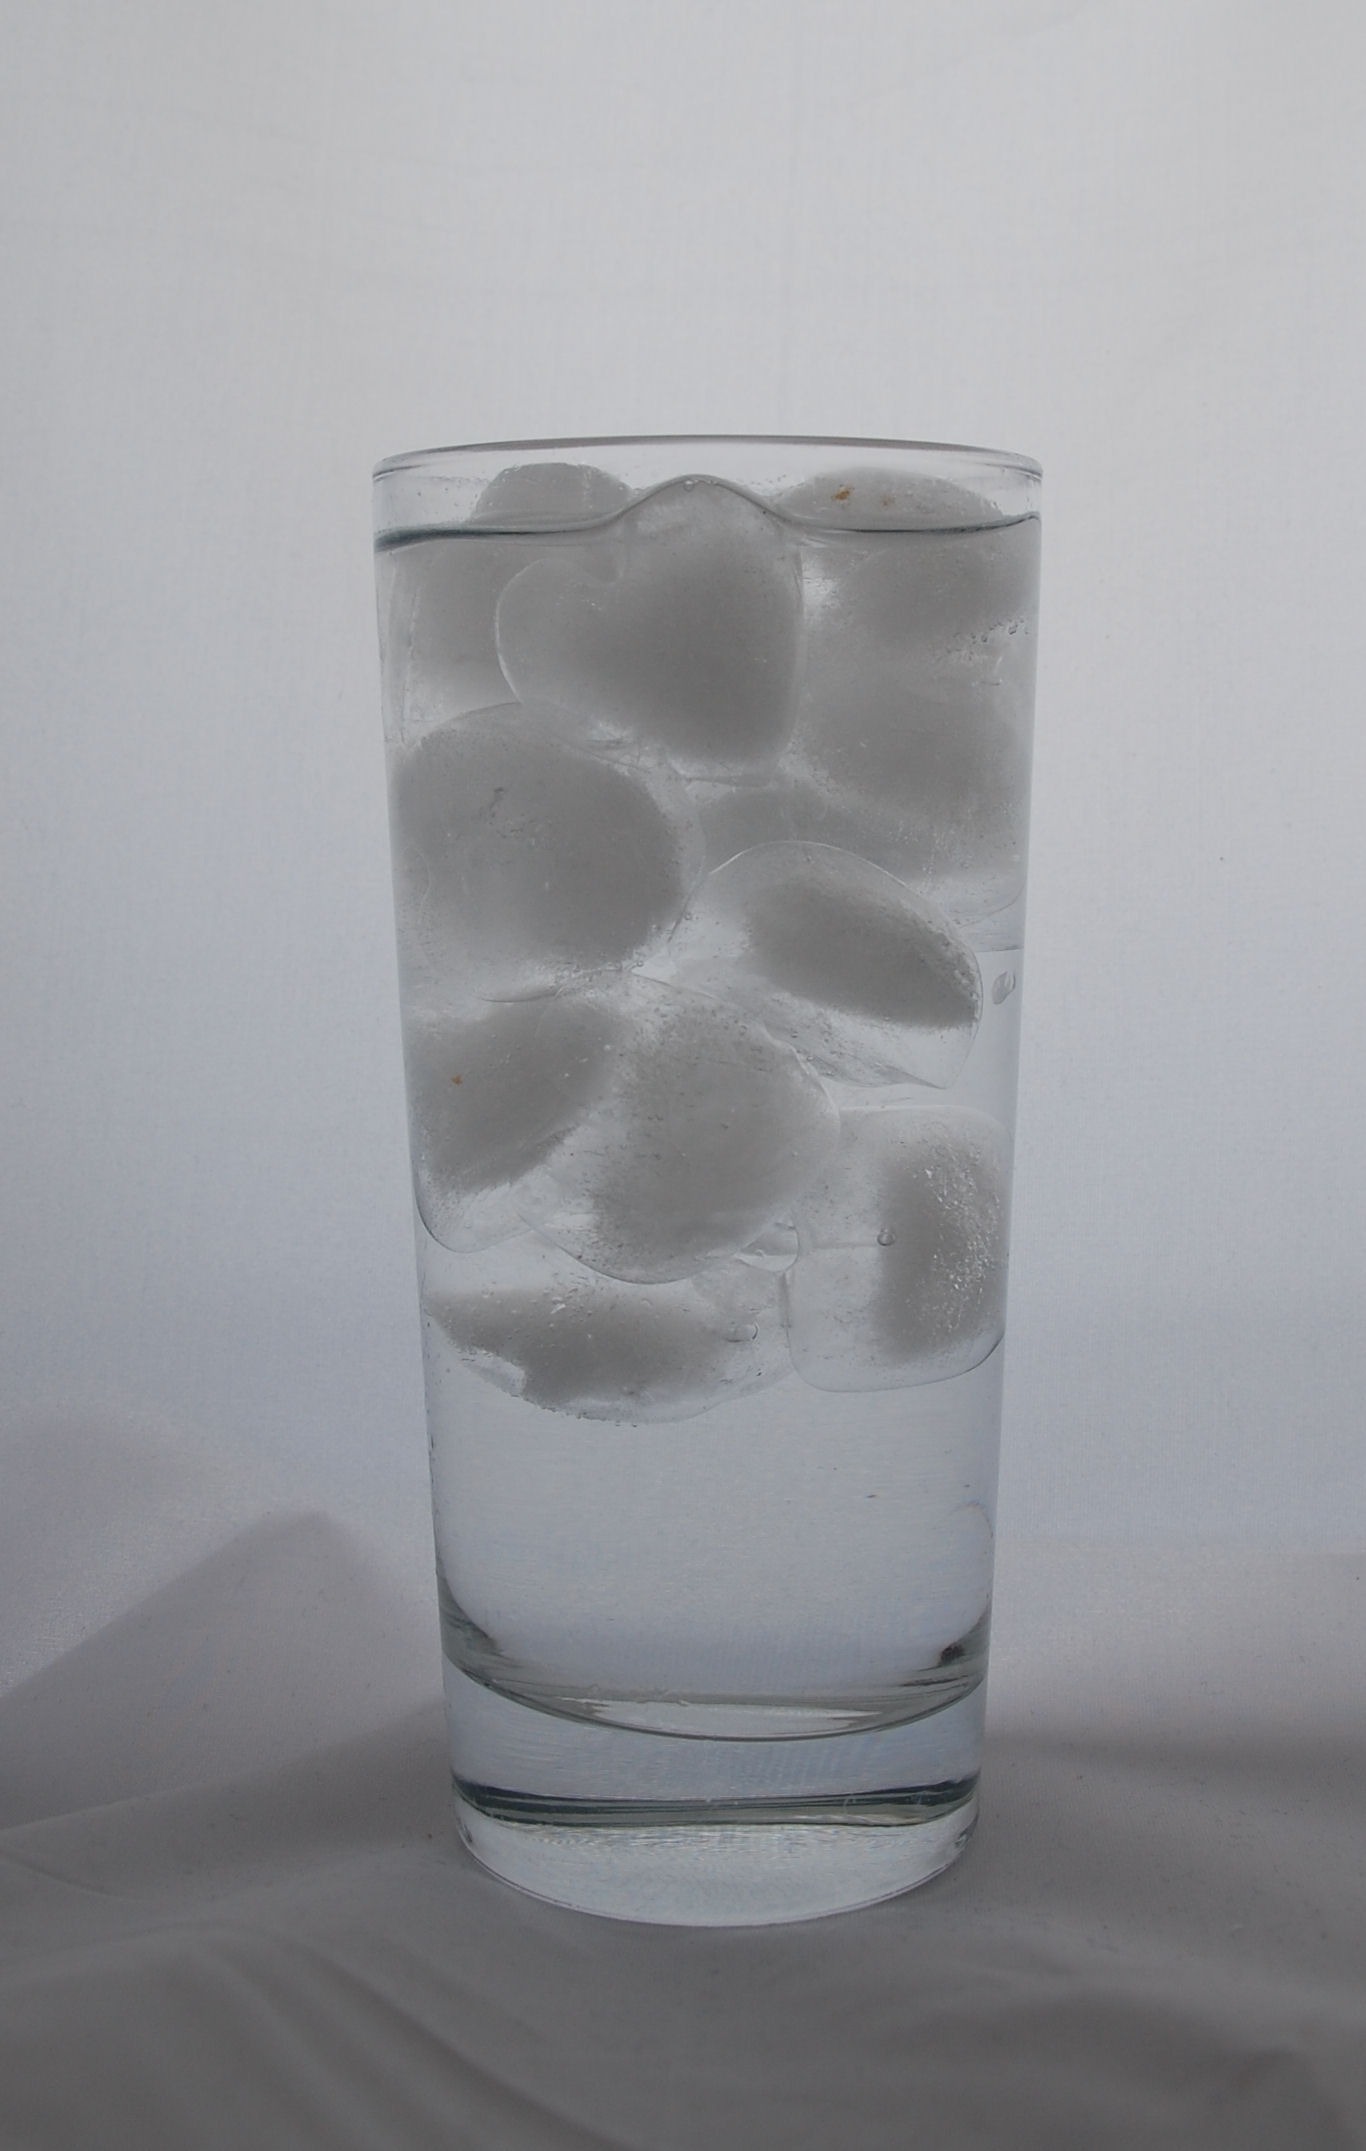
water, cold, liquid, glass, ice, vase, fresh, drink, bottle, freshness, glass bottle, distilled beverage, pint glass, drinkware, highball glass